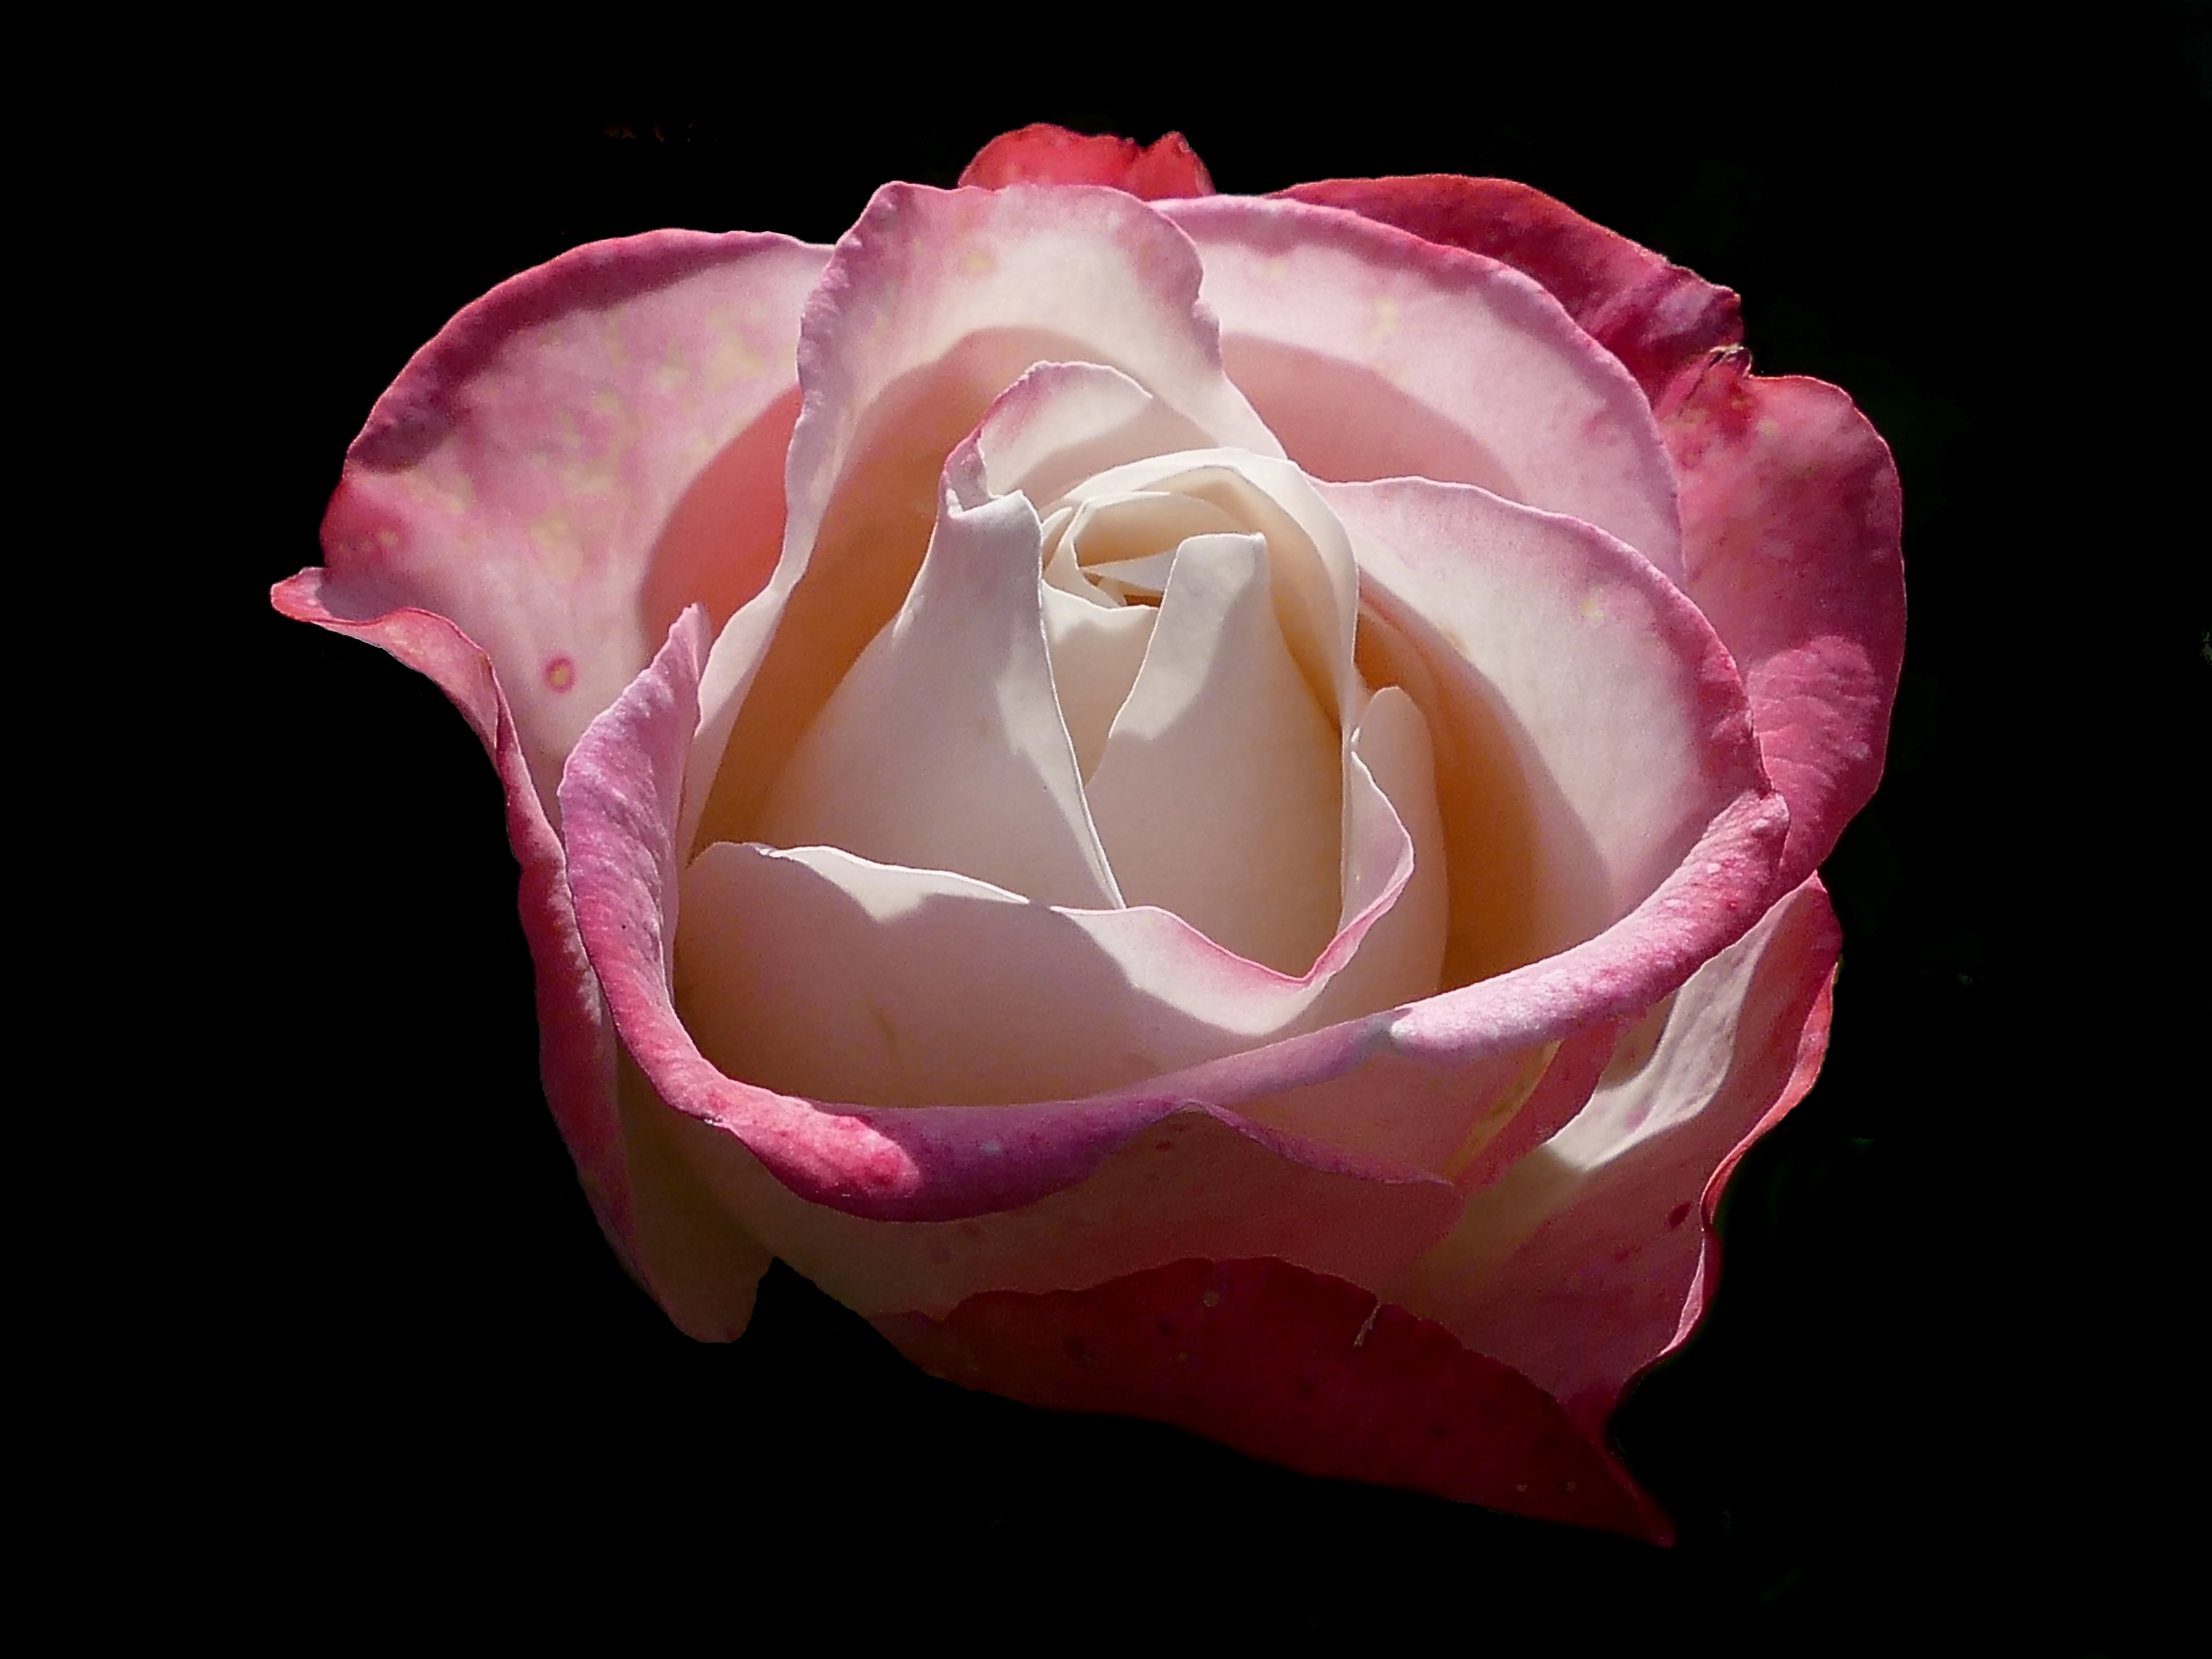
plant, flower, petal, isolated, rose, red, romantic, nostalgia, garden, pink, cream, close up, floribunda, rose bloom, macro photography, flowering plant, garden roses, rose family, plant stem, land plant, rose order